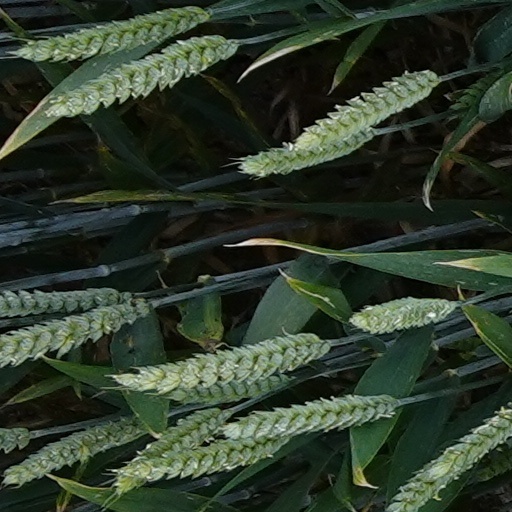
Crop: wheat